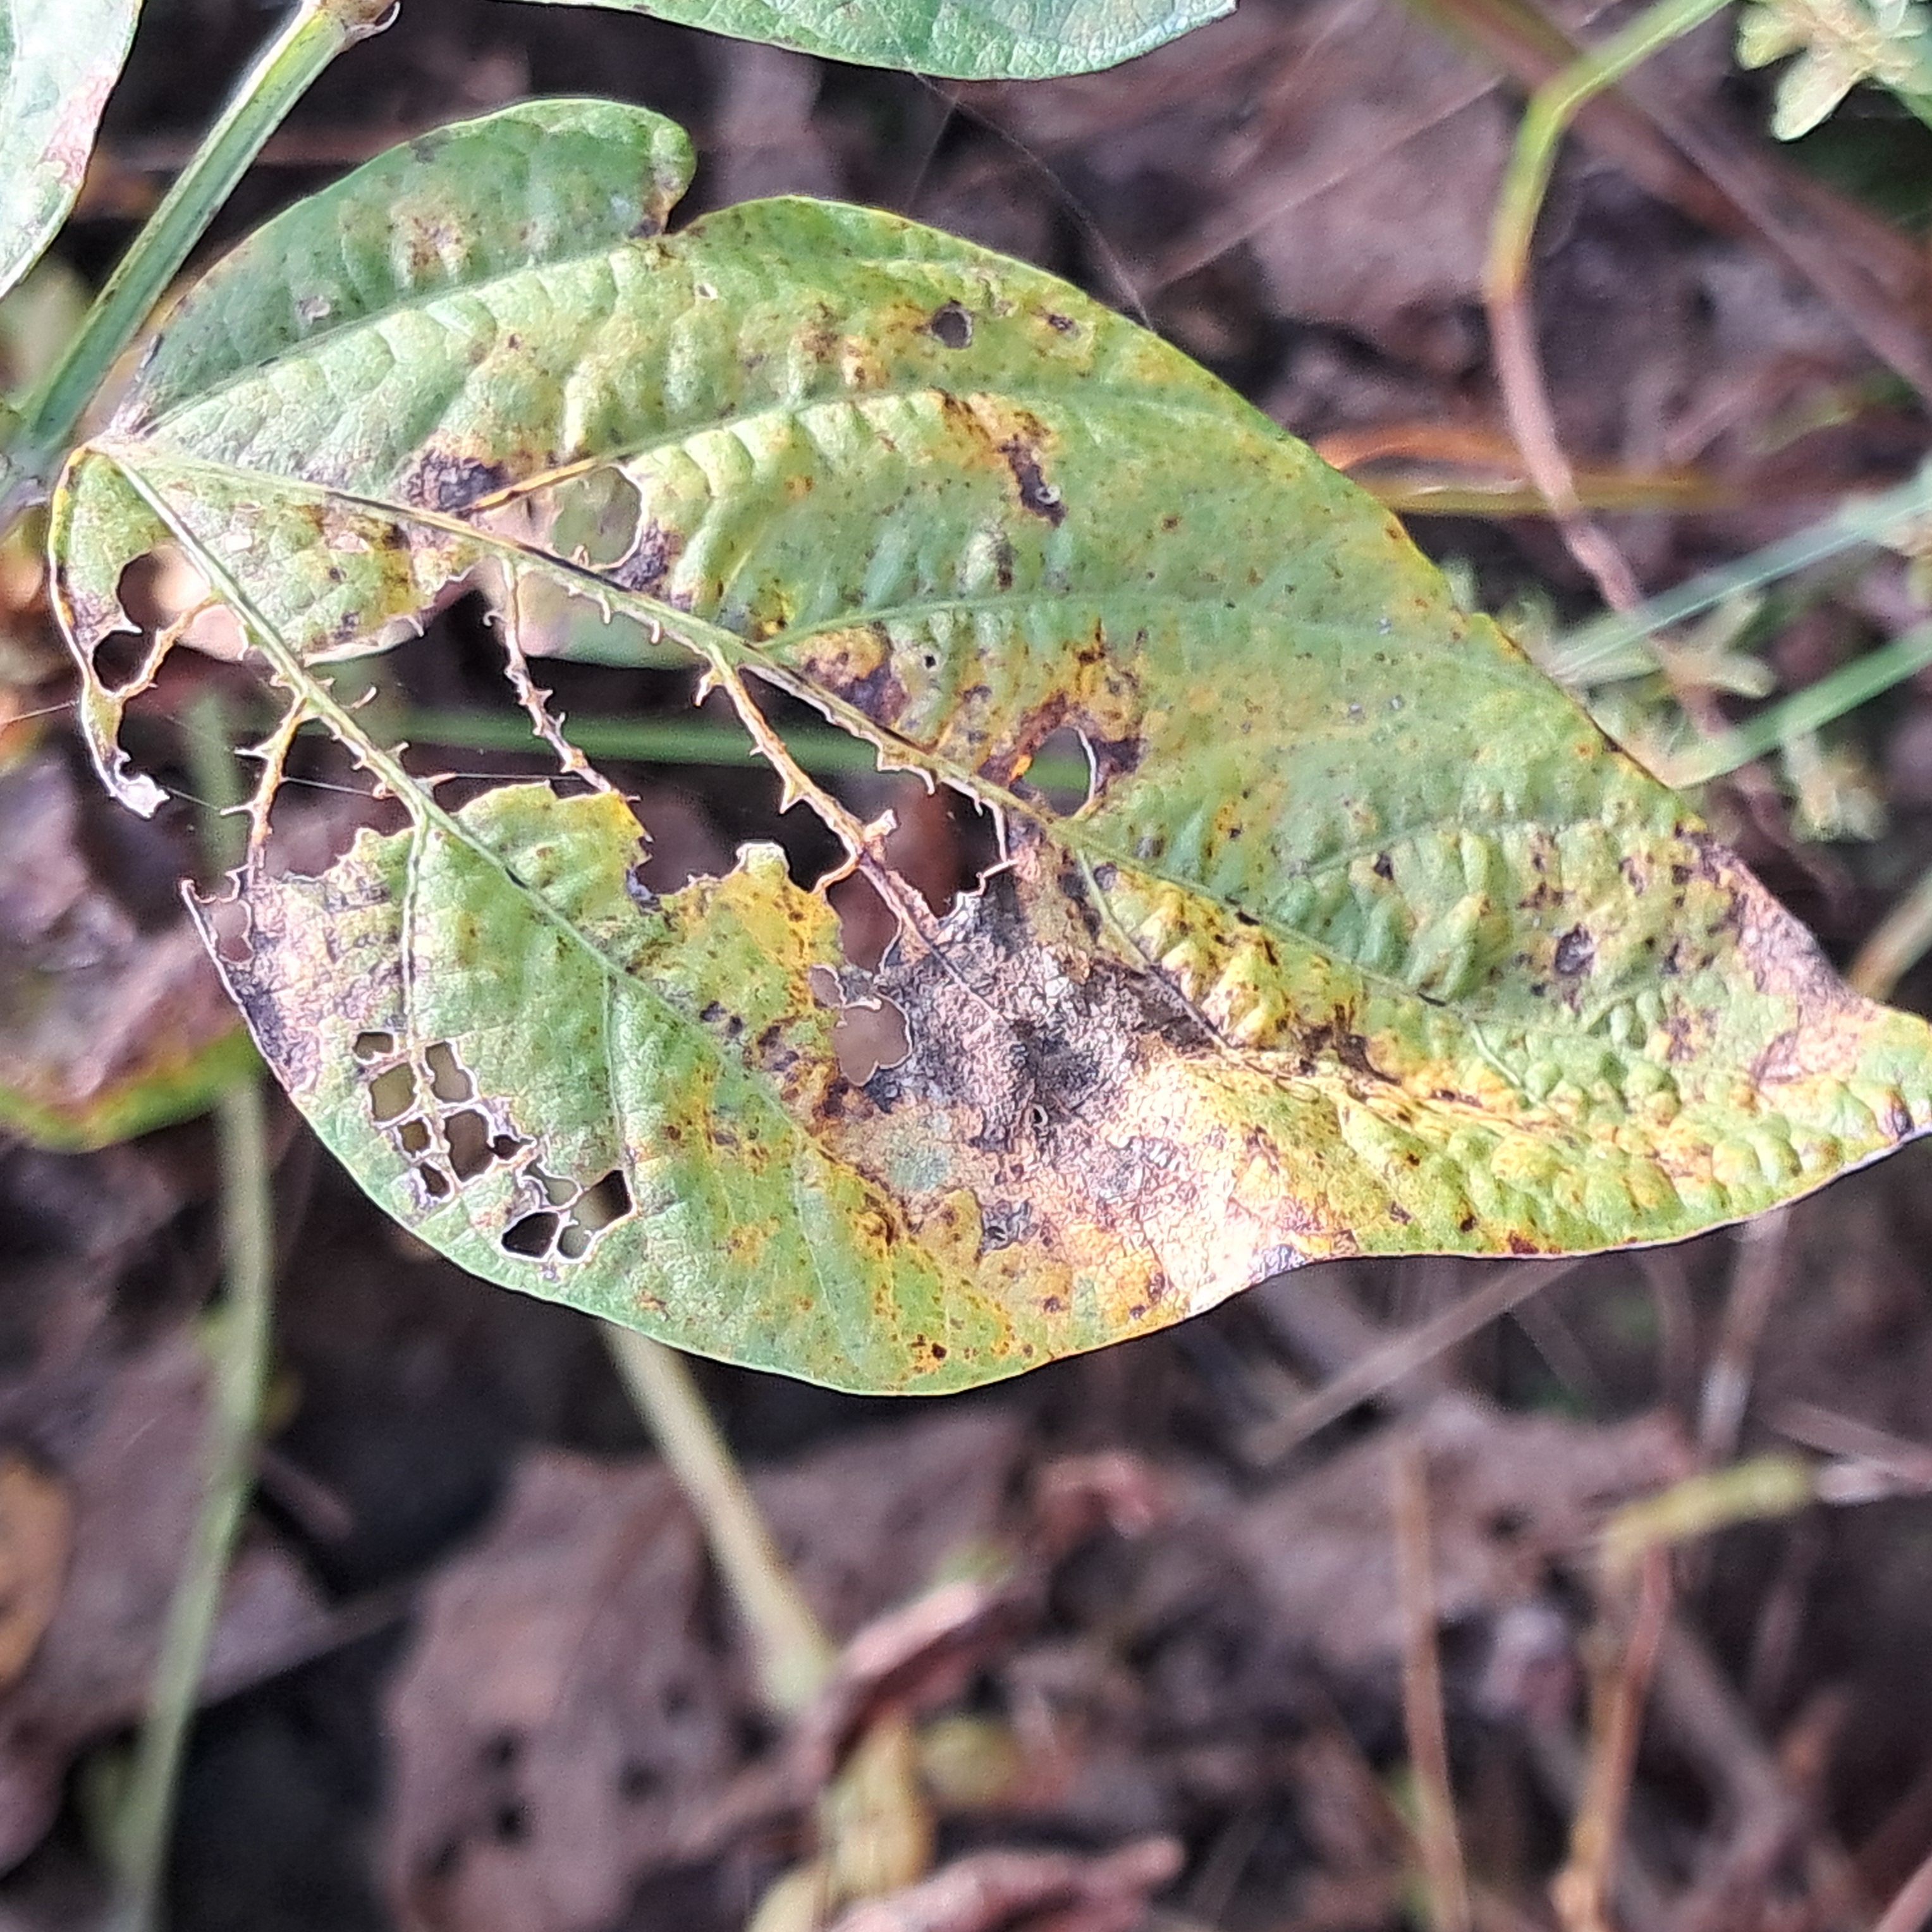
Label: Rust